Anne of Green Gables

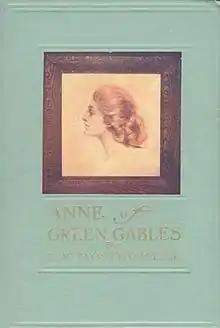
Cover art of the first edition

Anne of Green Gables is a 1908 novel by Canadian author Lucy Maud Montgomery (published as L. M. Montgomery). Written for all ages, it has been considered a classic children's novel since the mid-20th century. Set in the late 19th century, the novel recounts the adventures of an 11-year-old orphan girl Anne Shirley sent by mistake to two middle-aged siblings, Matthew and Marilla Cuthbert, who had originally intended to adopt a boy to help them on their farm in the fictional town of Avonlea in Prince Edward Island, Canada. The novel recounts how Anne makes her way through life with the Cuthberts, in school, and within the town.